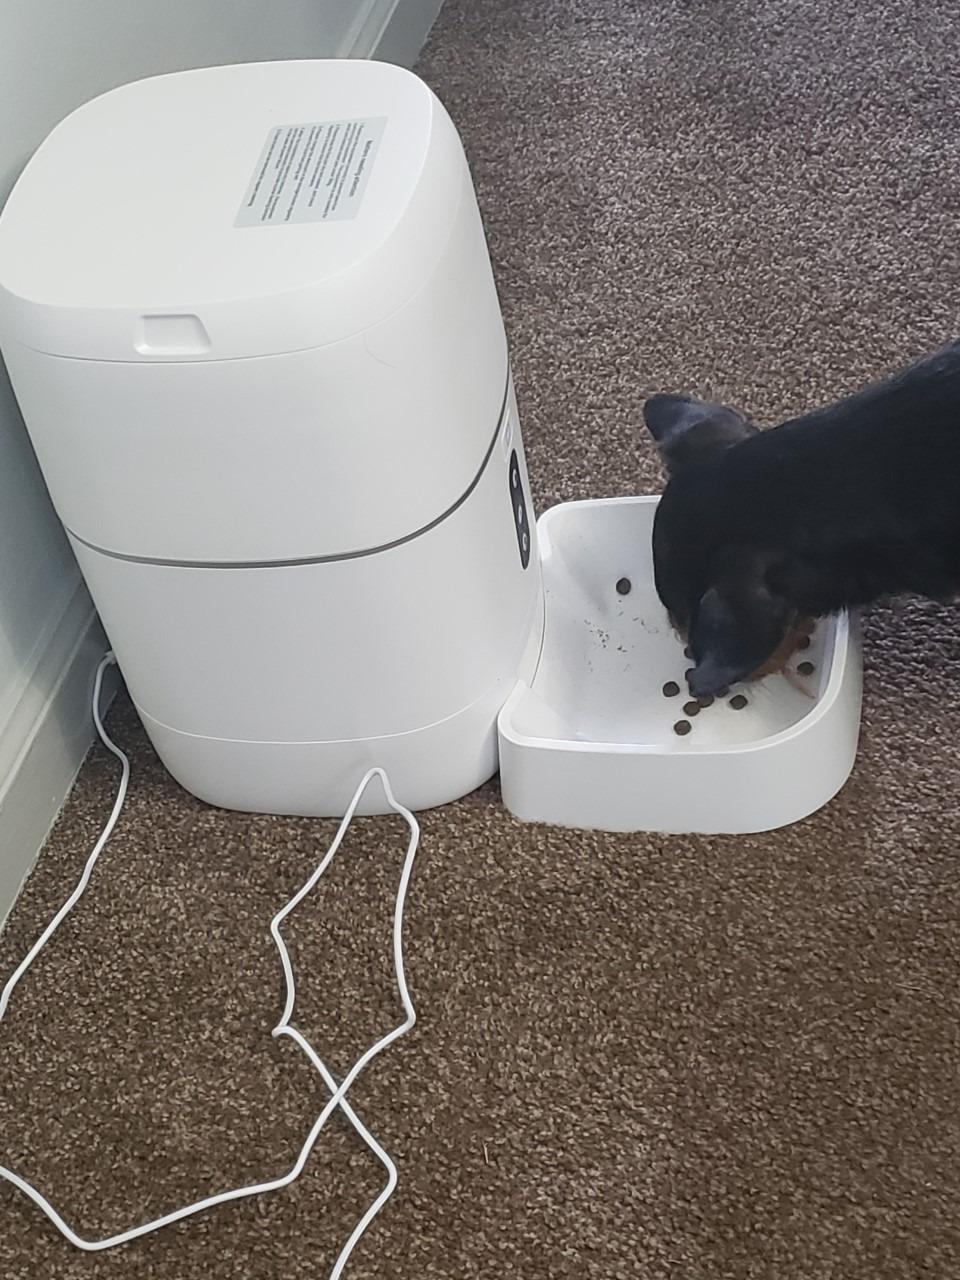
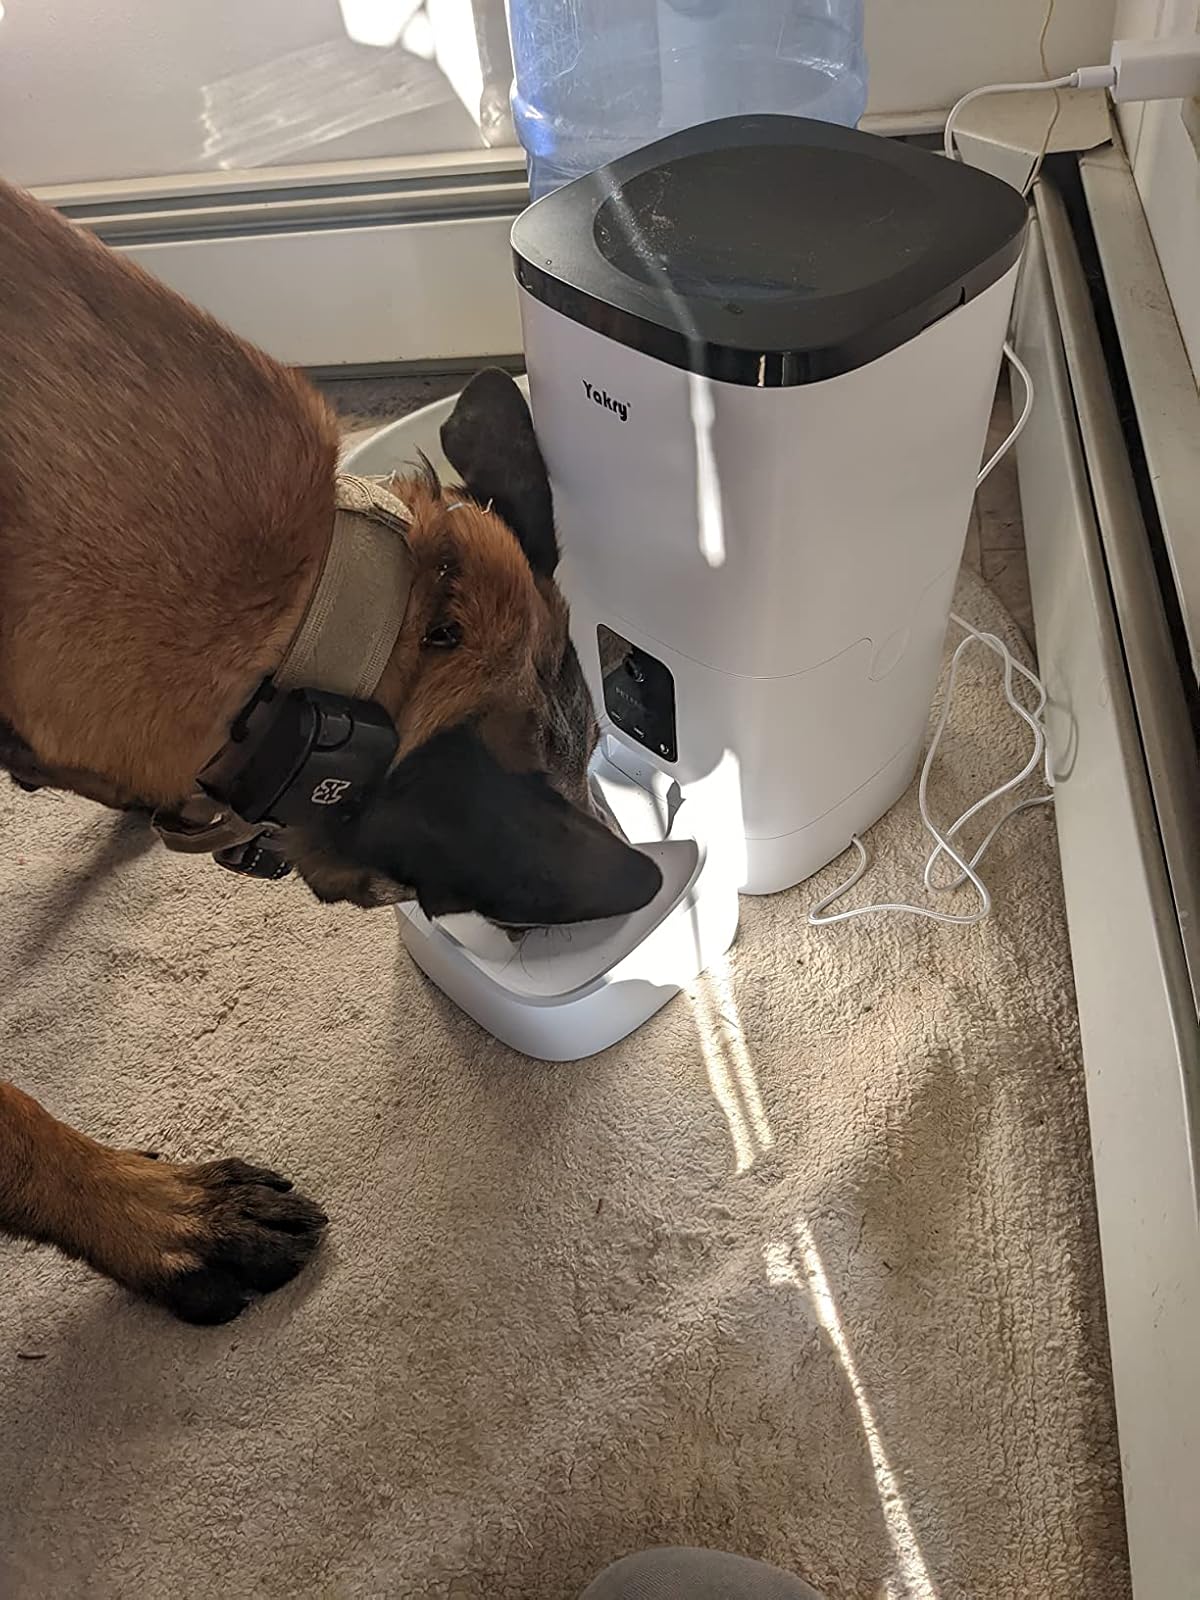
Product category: items_feeder
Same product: no